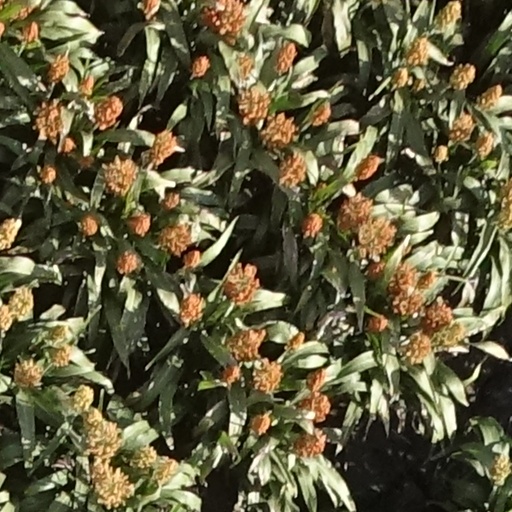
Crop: sorghum